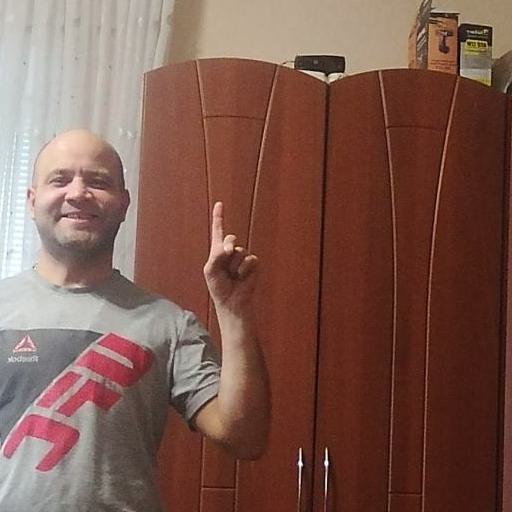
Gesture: one